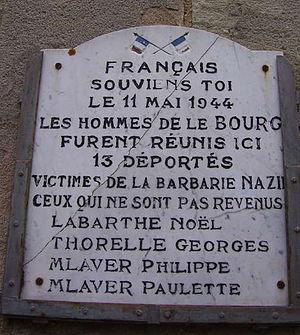
Plaque commémorative des exactions de la 2ème Division SS Das Reich du 11 mai 1944
Le Bourg est une commune française située dans le département du Lot, en région Occitanie. Elle est souvent appelée Le Bourg.
La 2ᵉ division SS « Das Reich » ou la division « Das Reich » est l'une des 38 divisions de la Waffen-SS durant la Seconde Guerre mondiale, composée de volontaires et de Volksdeutsche, notamment des Alsaciens-Mosellans incorporés de force.